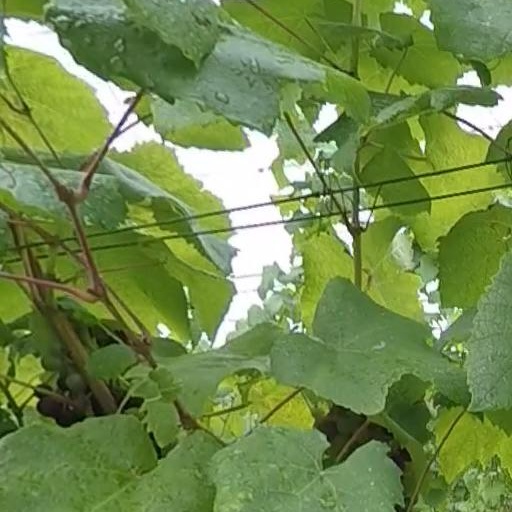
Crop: grape